Geography of Nevada

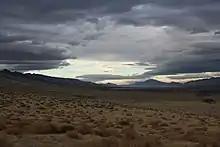
A valley near Pyramid Lake

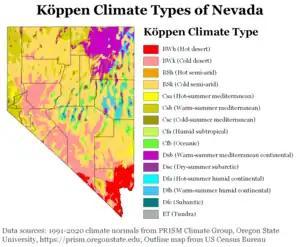
Köppen climate types of Nevada, using 1991-2020 climate normals.

The landlocked U.S. state of Nevada has a varied geography and is almost entirely within the Basin and Range Province and is broken up by many north–south mountain ranges. Most of these ranges have endorheic valleys between them.